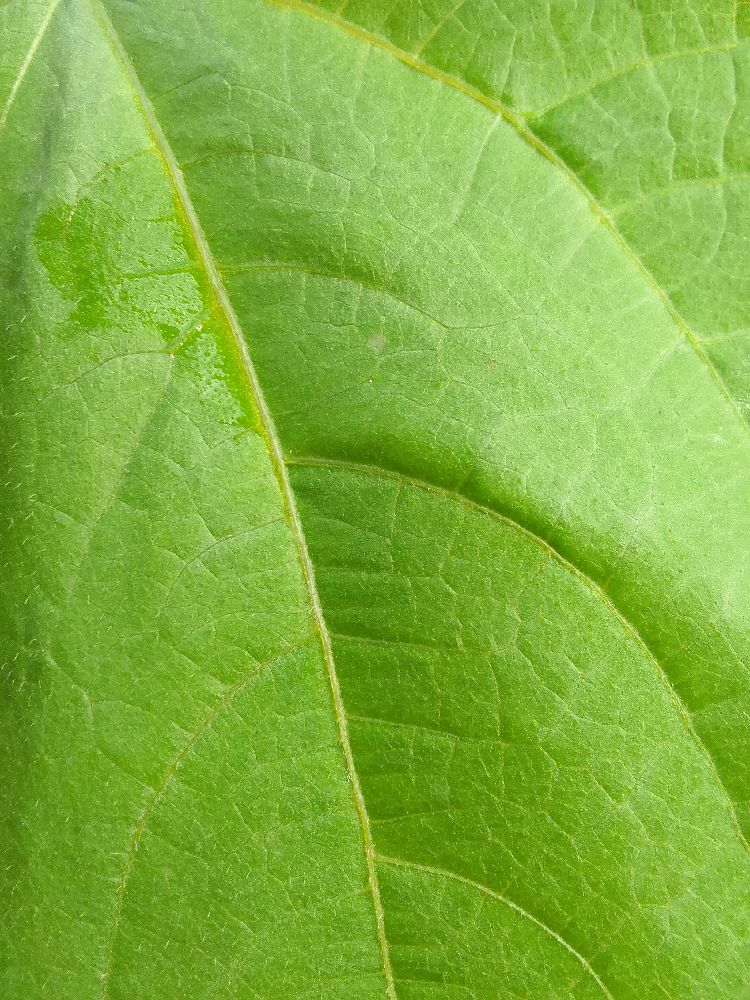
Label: healthy